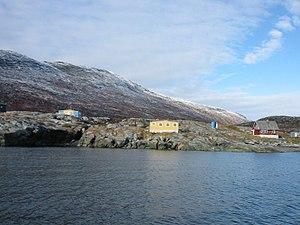
L'île Alluttoq est une île côtière de la côte ouest du Groenland.